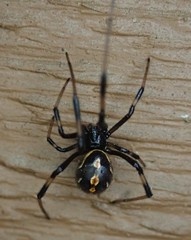
Species: Lactrodectus_hesperus